Shrewsbury Town F.C.

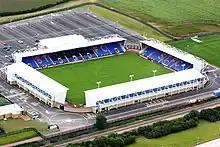
New Meadow

Quinn departed 14 league games into the 2004–05 season, and was replaced by the former Preston North End manager Gary Peters, who preserved Shrewsbury's Football League status in League Two. Meanwhile, the club had unearthed two talented local players in Joe Hart and David Edwards, who both went on to become experienced internationals.